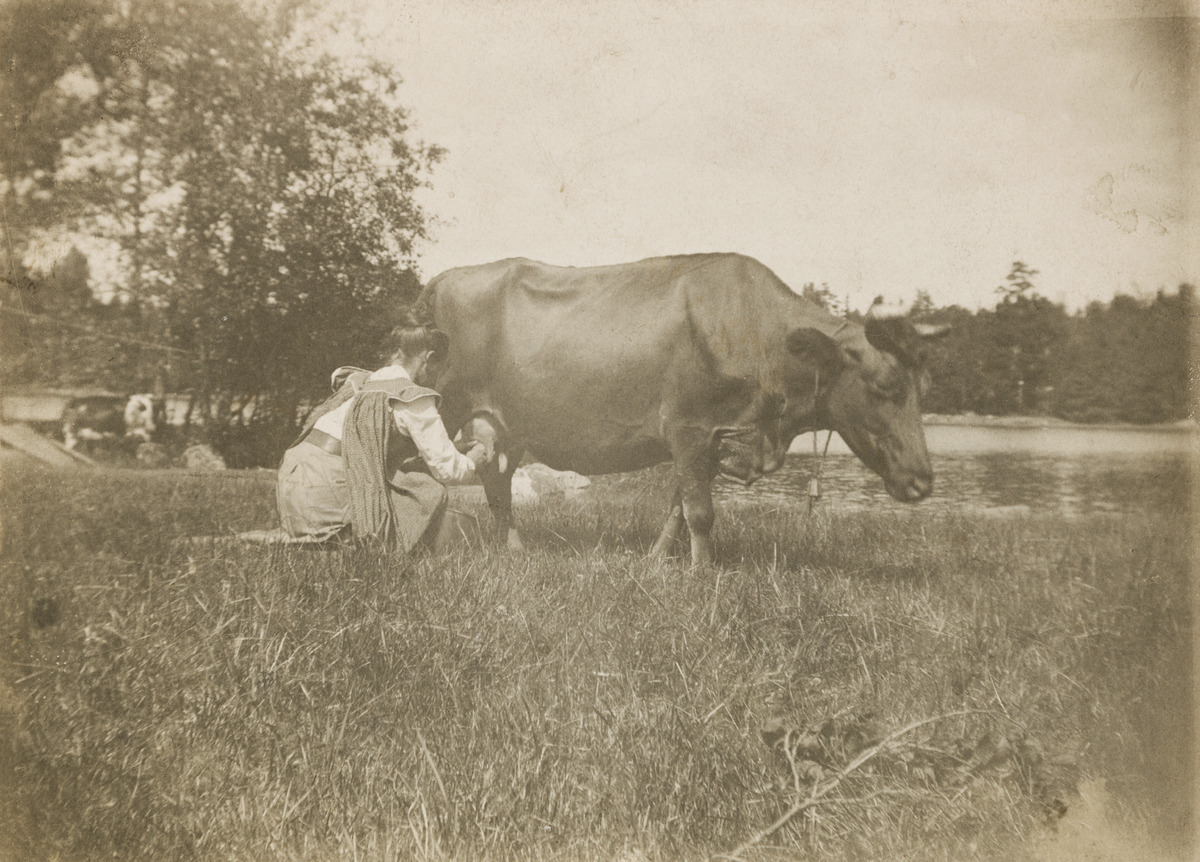
Hopeasalmentie, Kulosaari
sisällön kuvaus: Hopeasalmentie, Kulosaari. Pauline Stolpe (1871-1921) lypsää lehmää. mustavalkoinen
Ajankohta: kuvausaika 1910 n
Paikka: Suomi, Uusimaa, Helsinki, Kulosaari Helsinki
Aiheet: Stolpe, Pauline, lehmä, niityt, kotieläintalous, lypsy, esiliinat